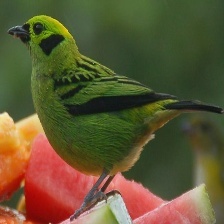
Species: EMERALD TANAGER
Scientific name: TANGARA FLORIDA